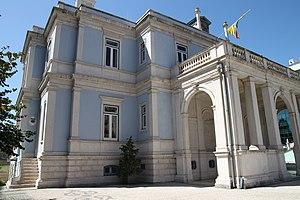
Cette liste comprend les représentations diplomatiques de la Colombie, à l'exclusion des consulats honoraires.